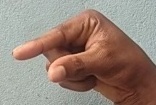
ASL sign: Q